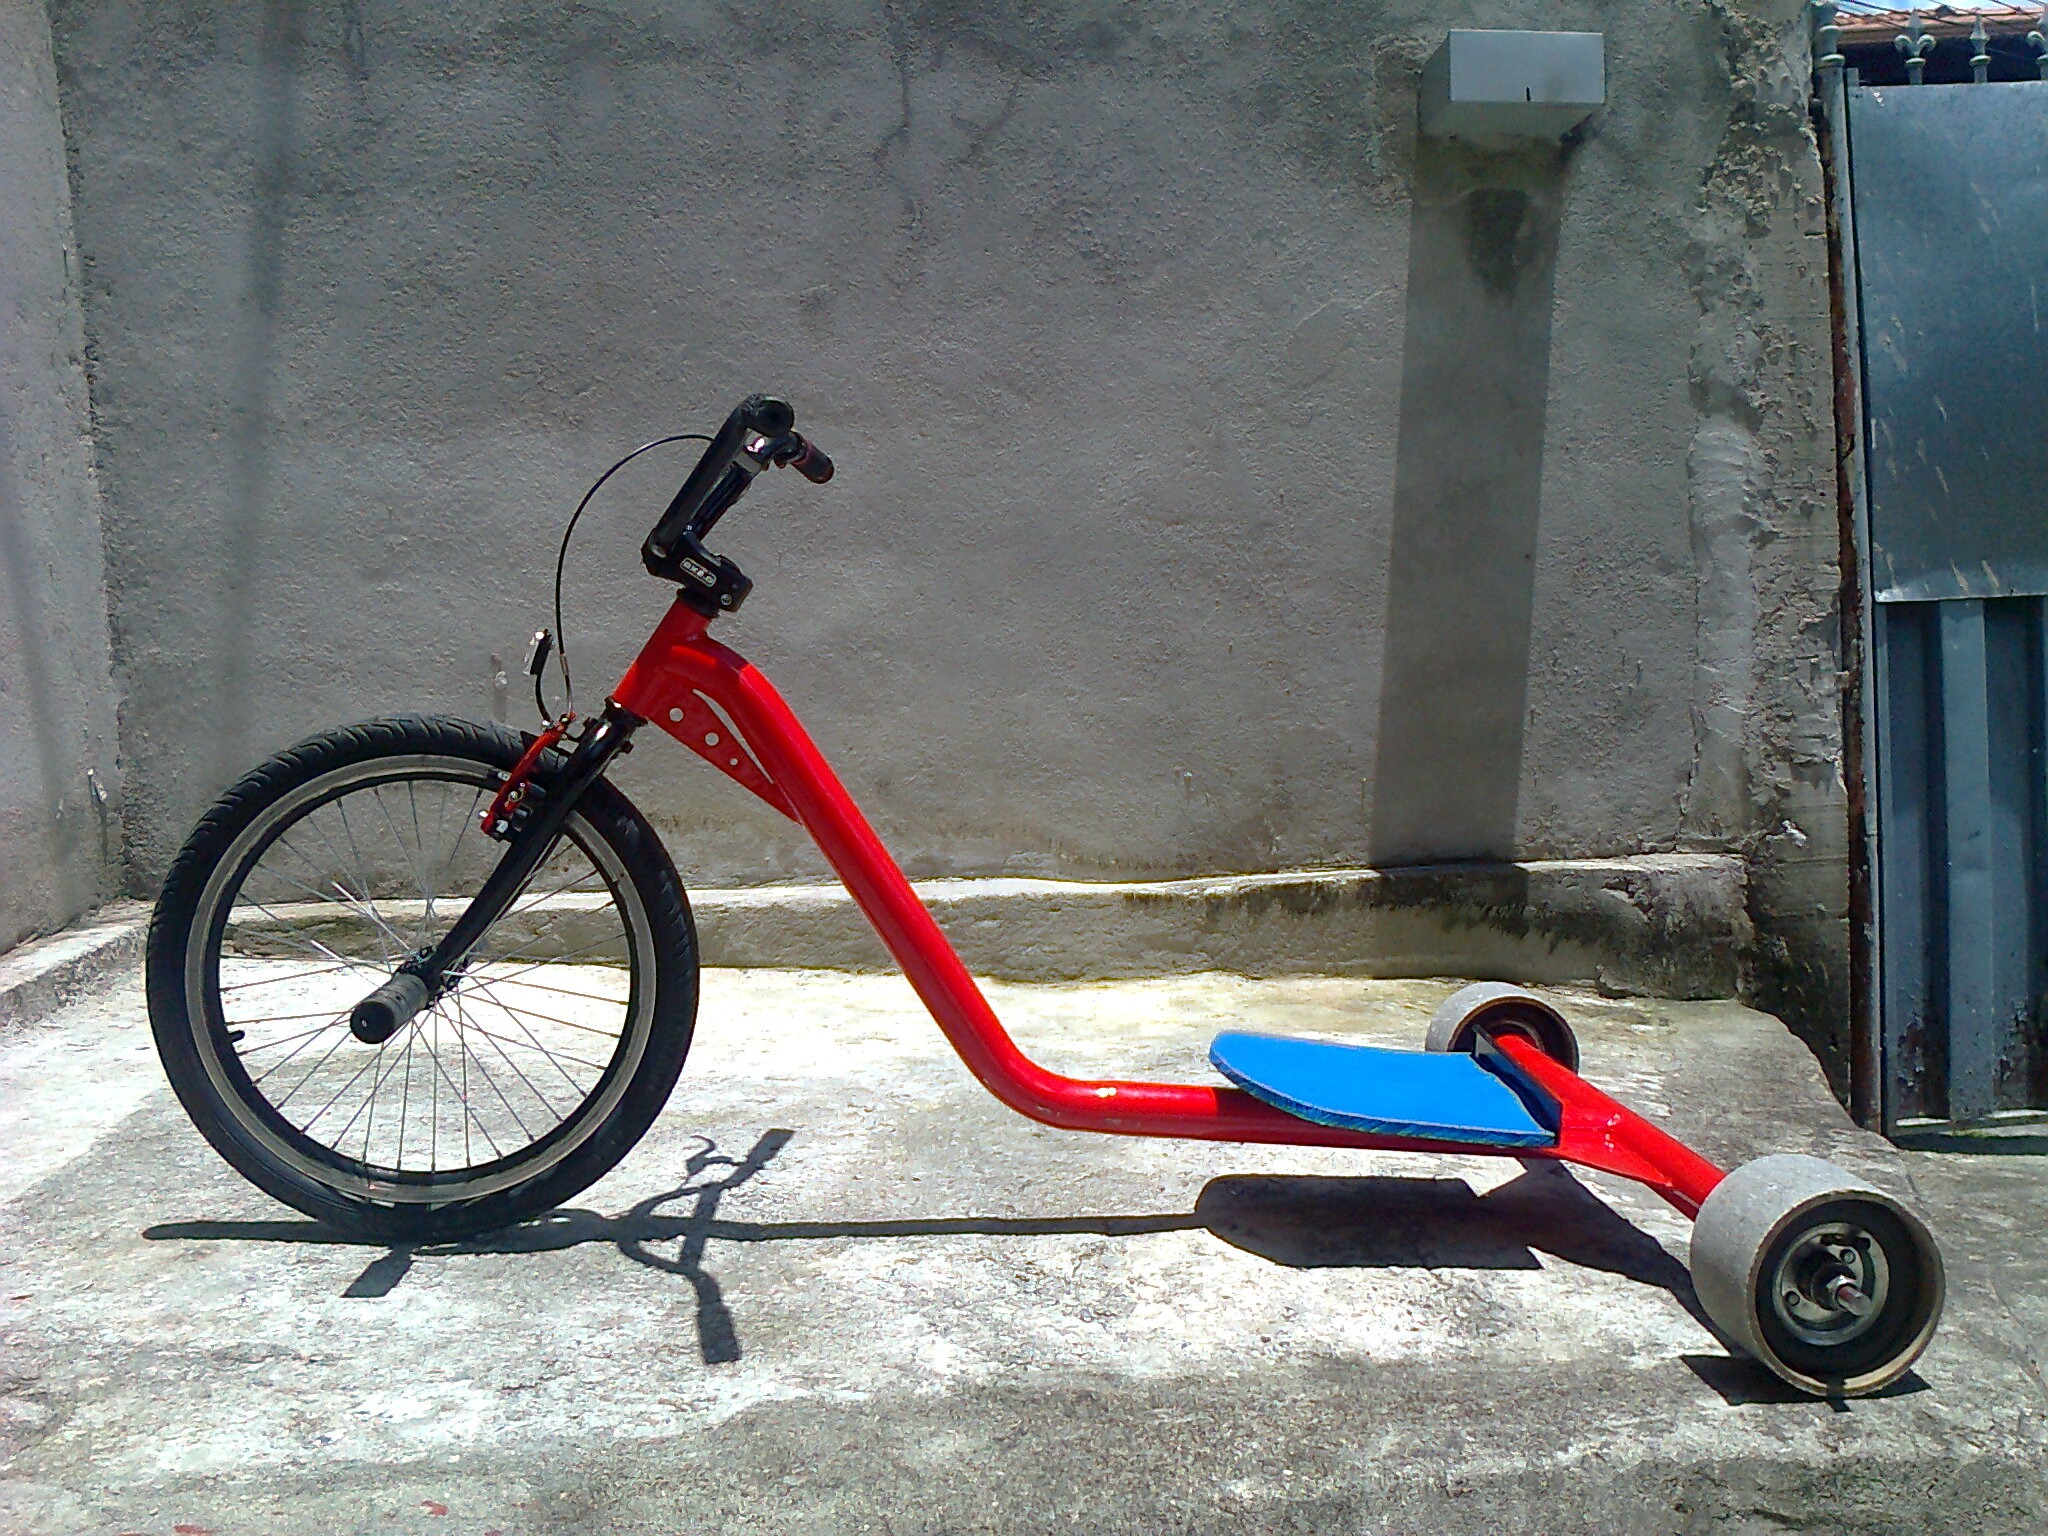
wheel, tricycle, bicycle, vehicle, sports equipment, mountain bike, crazy, bicycle frame, land vehicle, bicycle motocross, bmx bike, road bicycle, velotrol